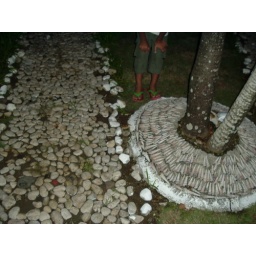
Backyard of the beach house in the Philippines.